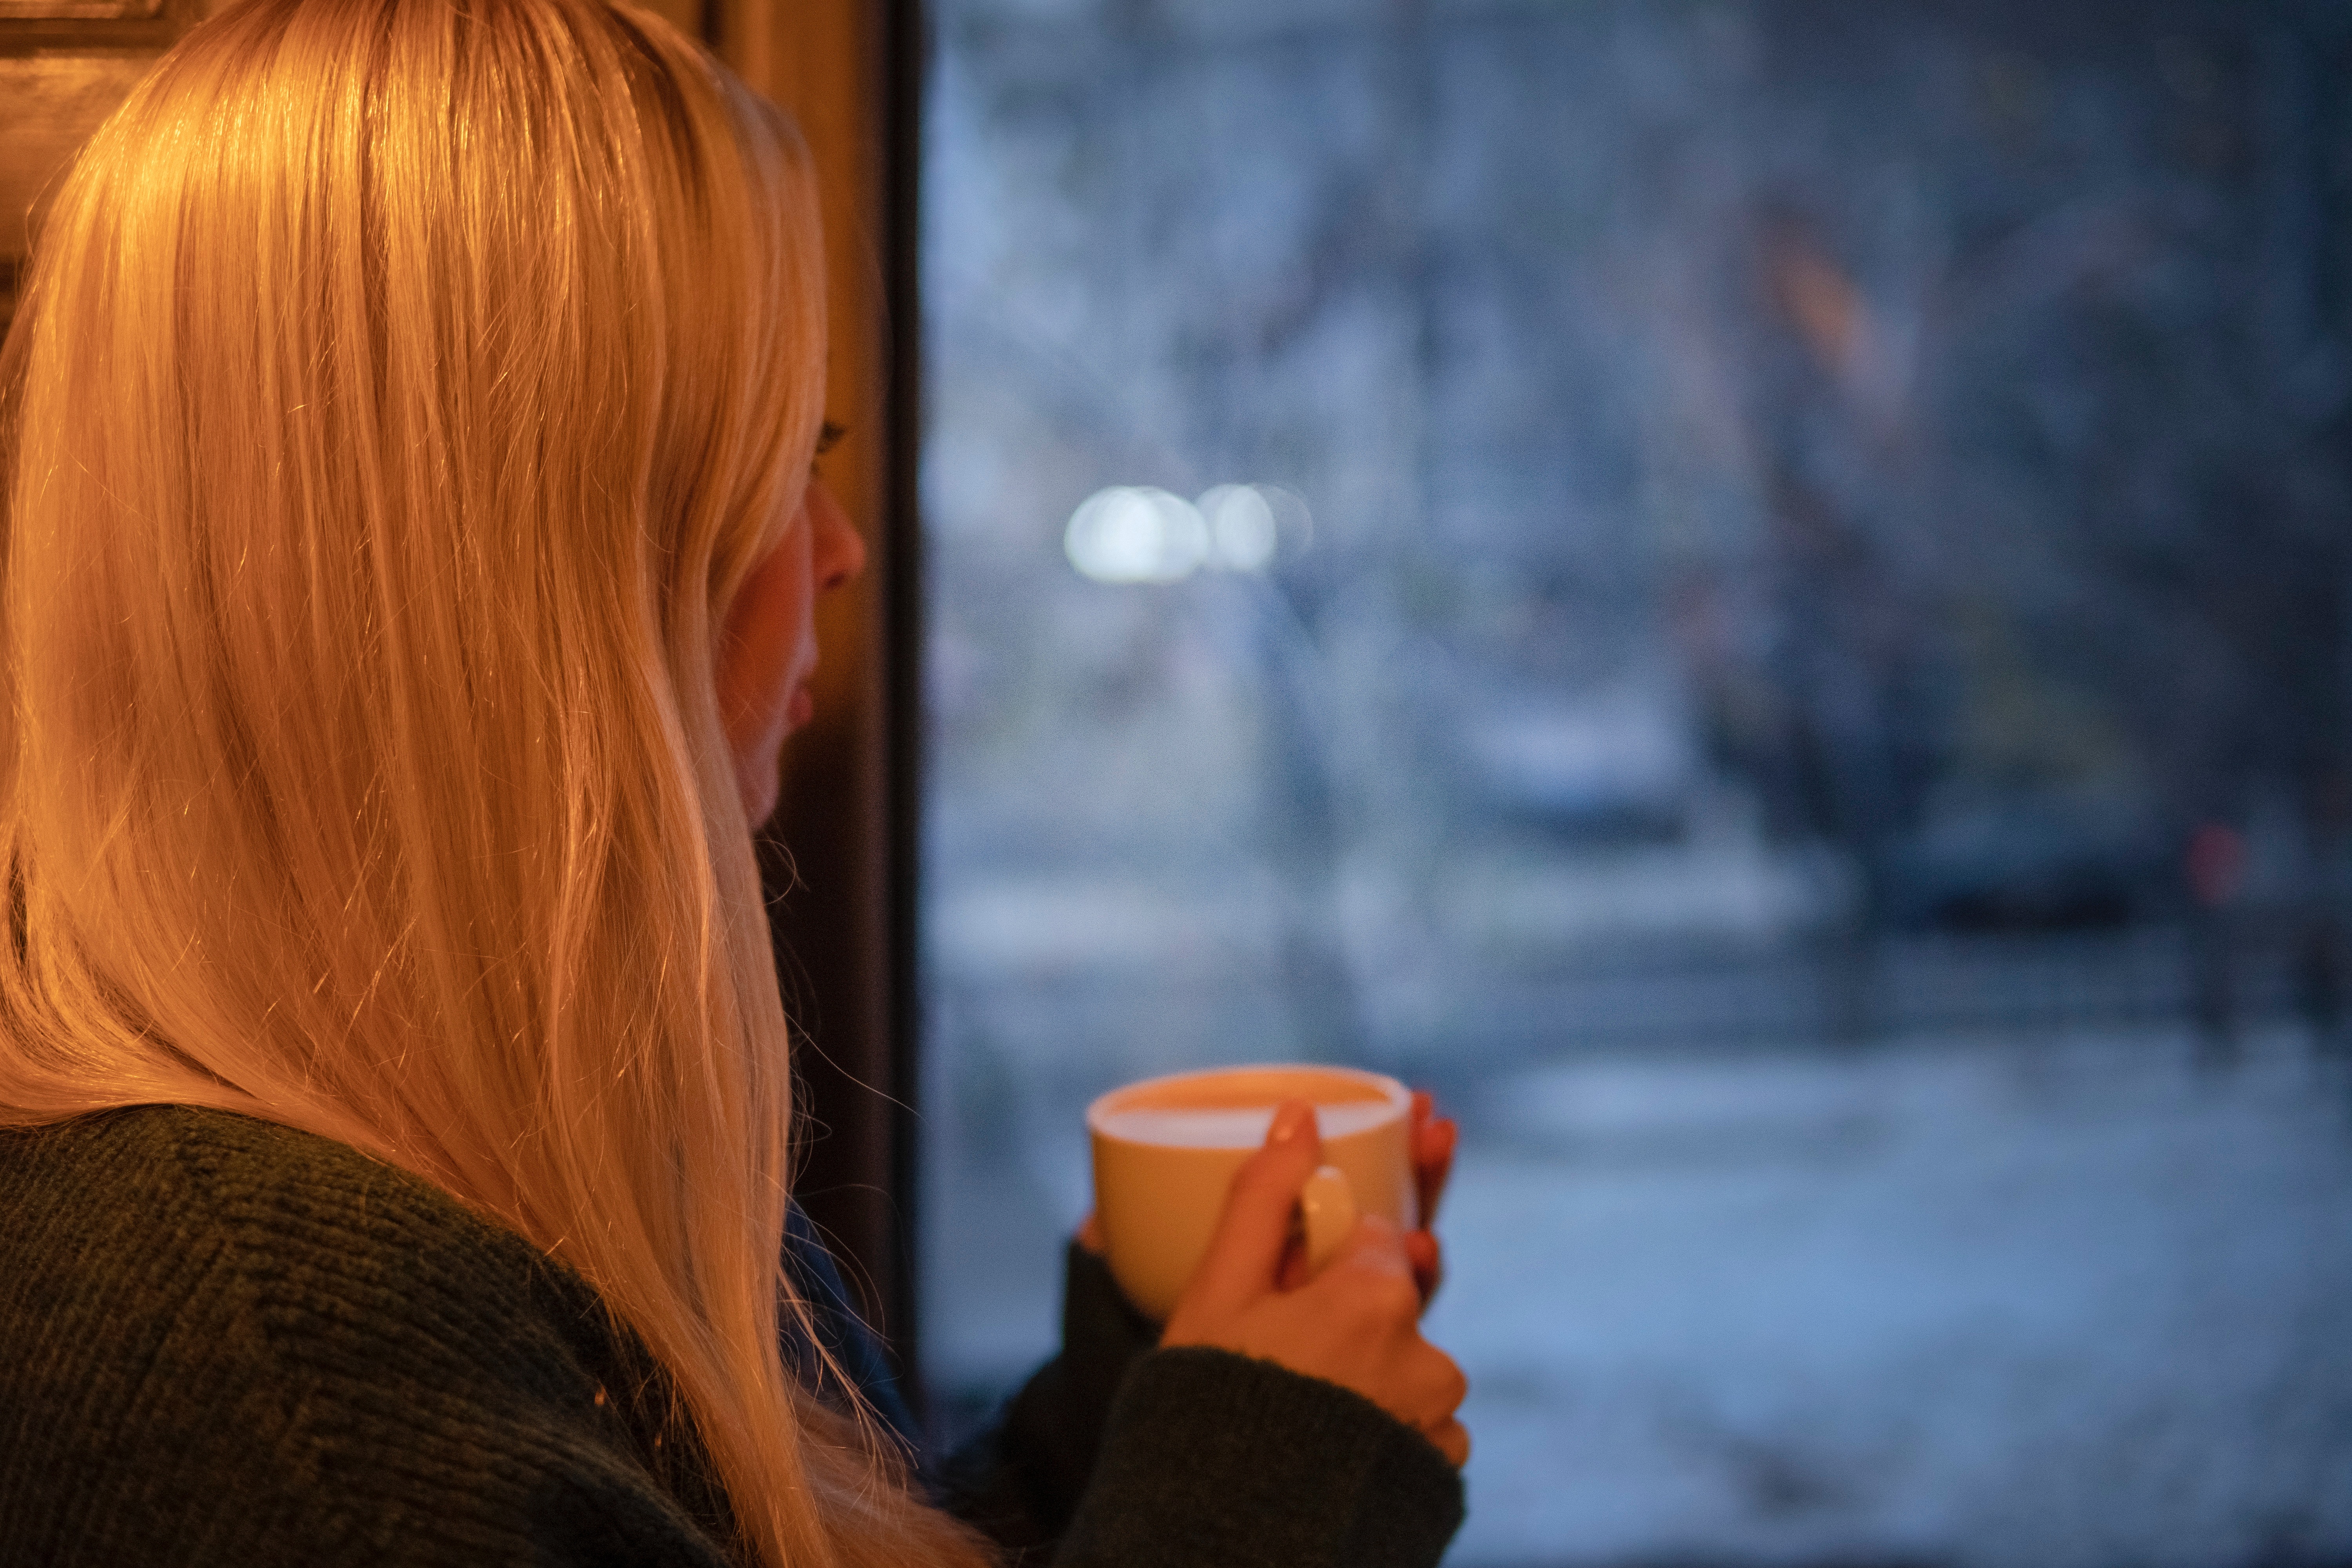
hair, red, orange, beauty, blond, hairstyle, long hair, brown hair, hair coloring, lip, reflection, photography, layered hair